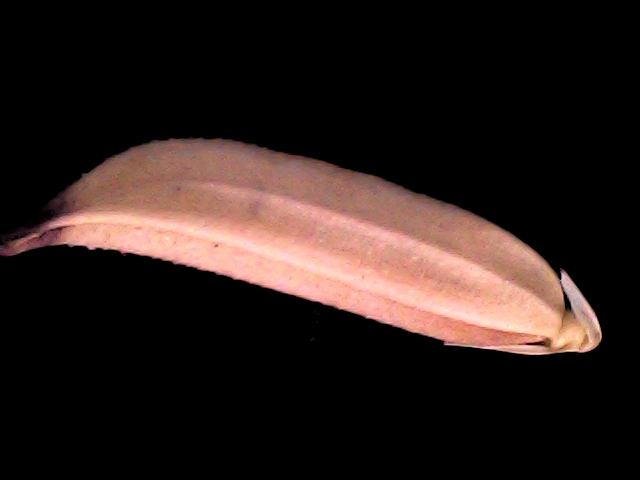
Rice variety: BD70